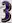
Number: 3